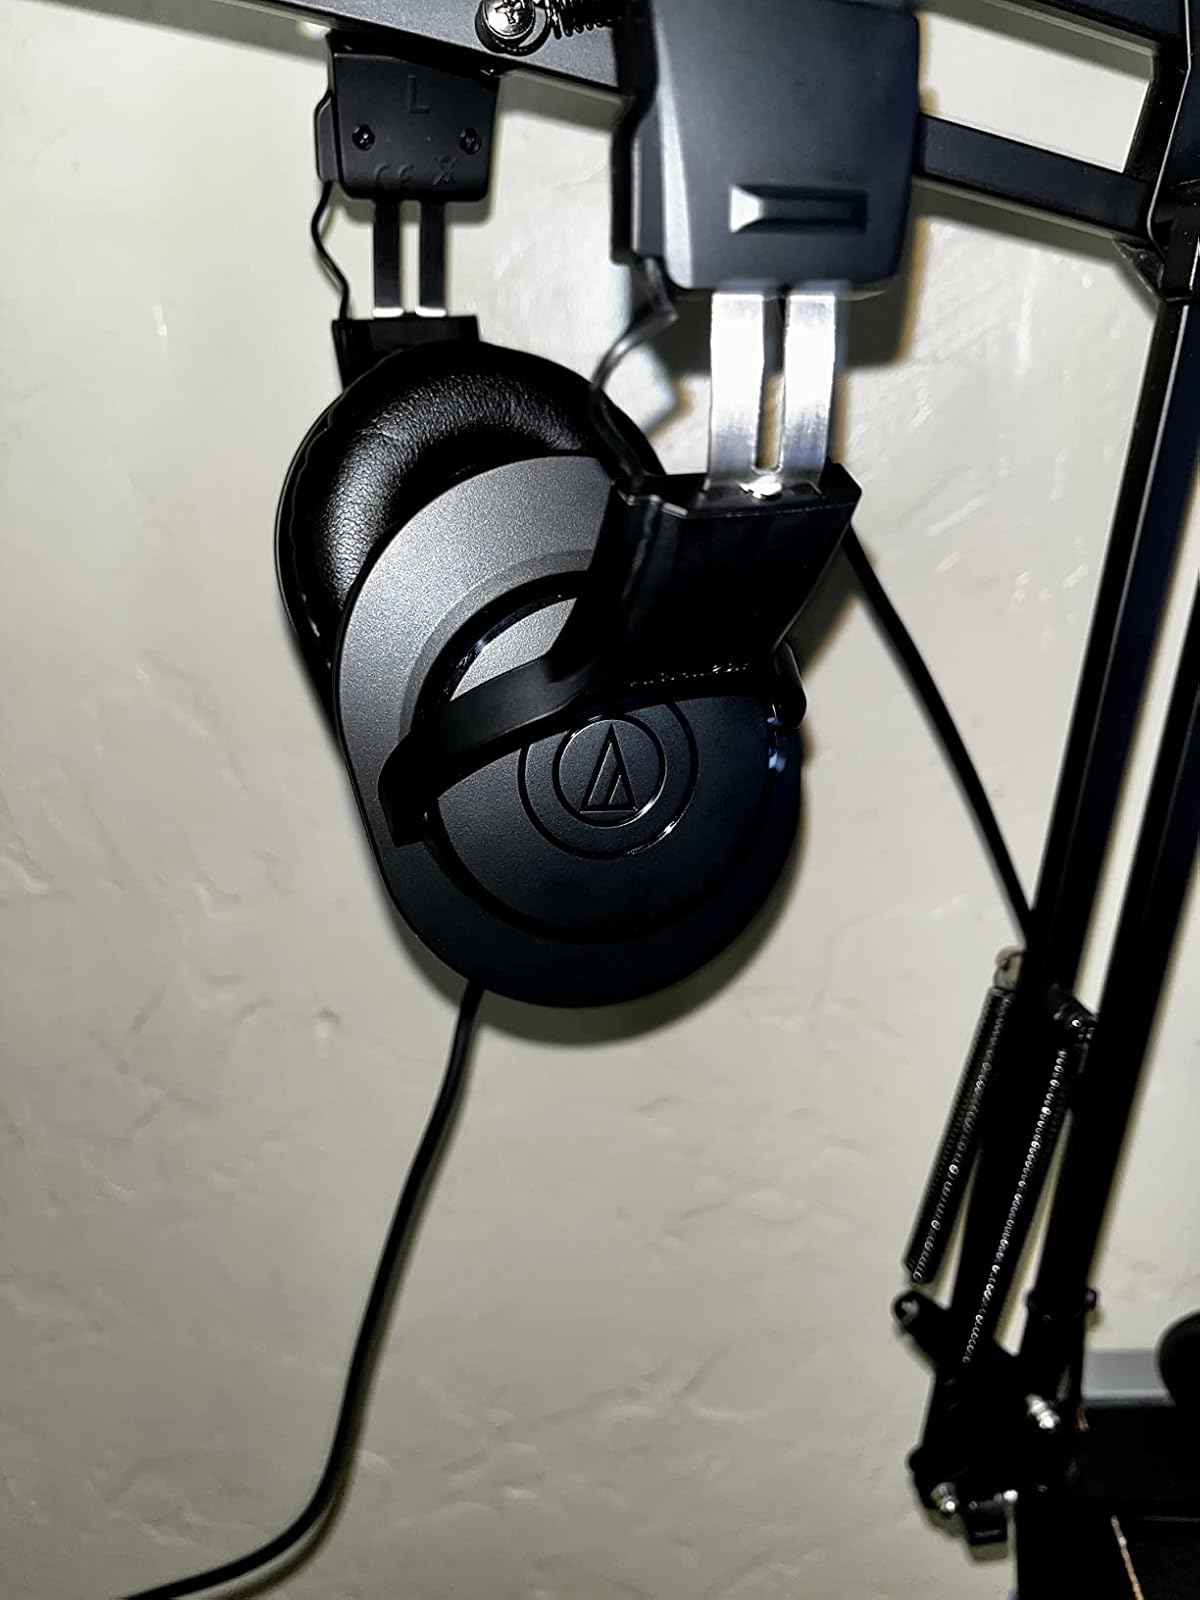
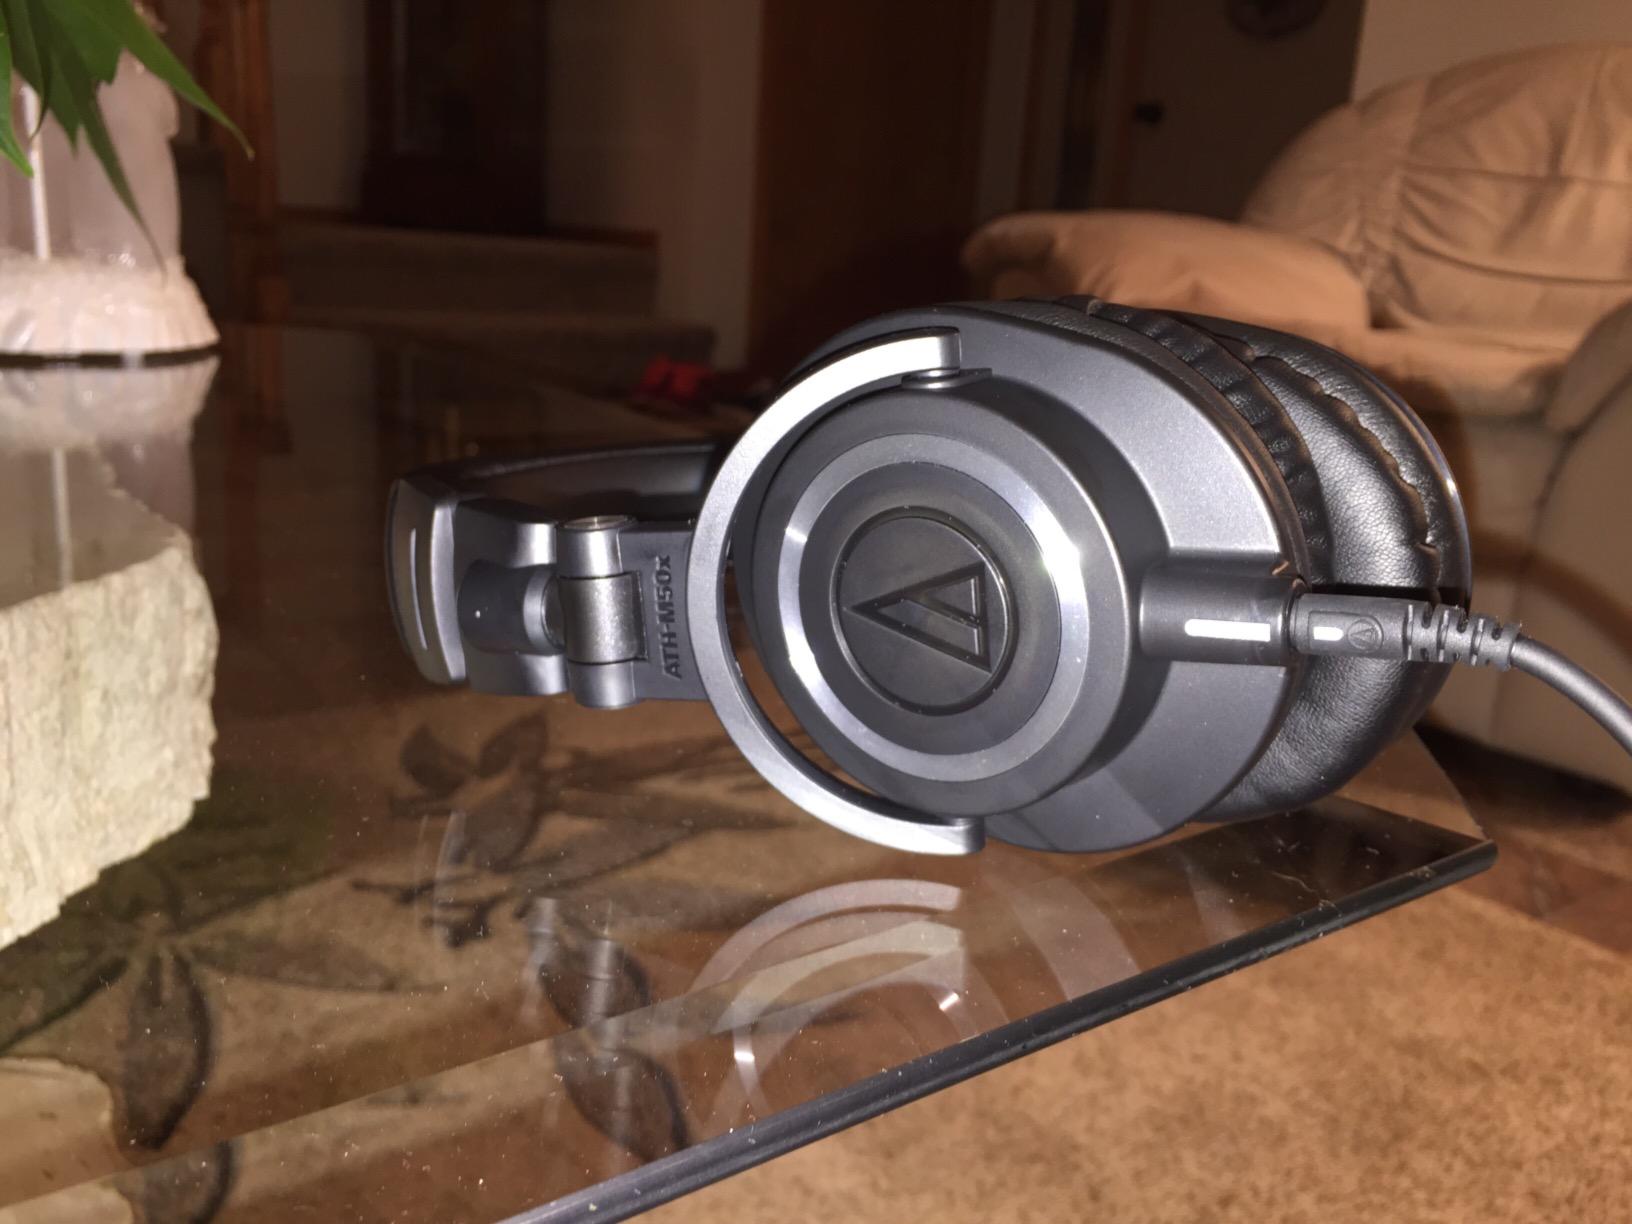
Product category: headphones
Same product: no